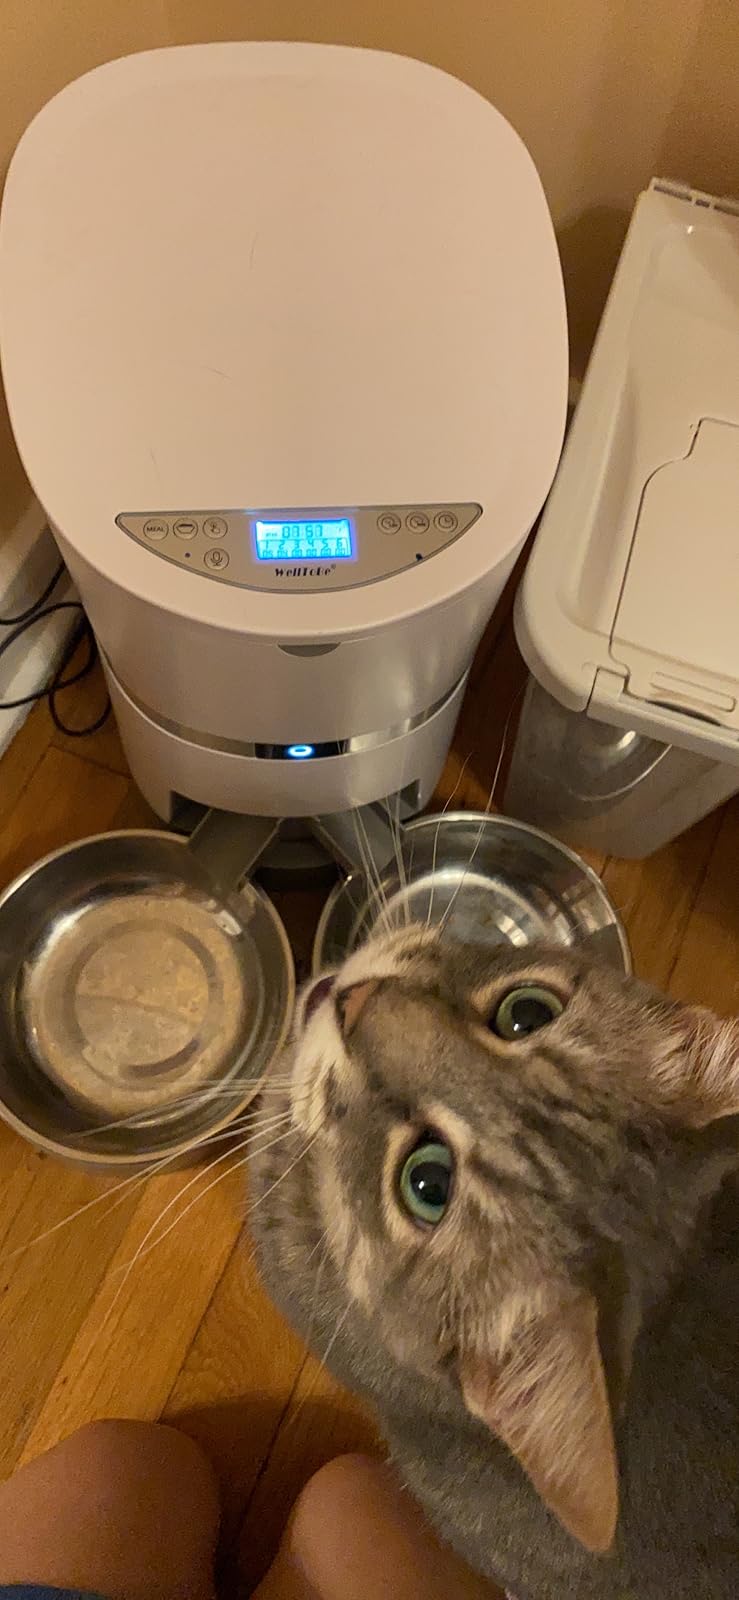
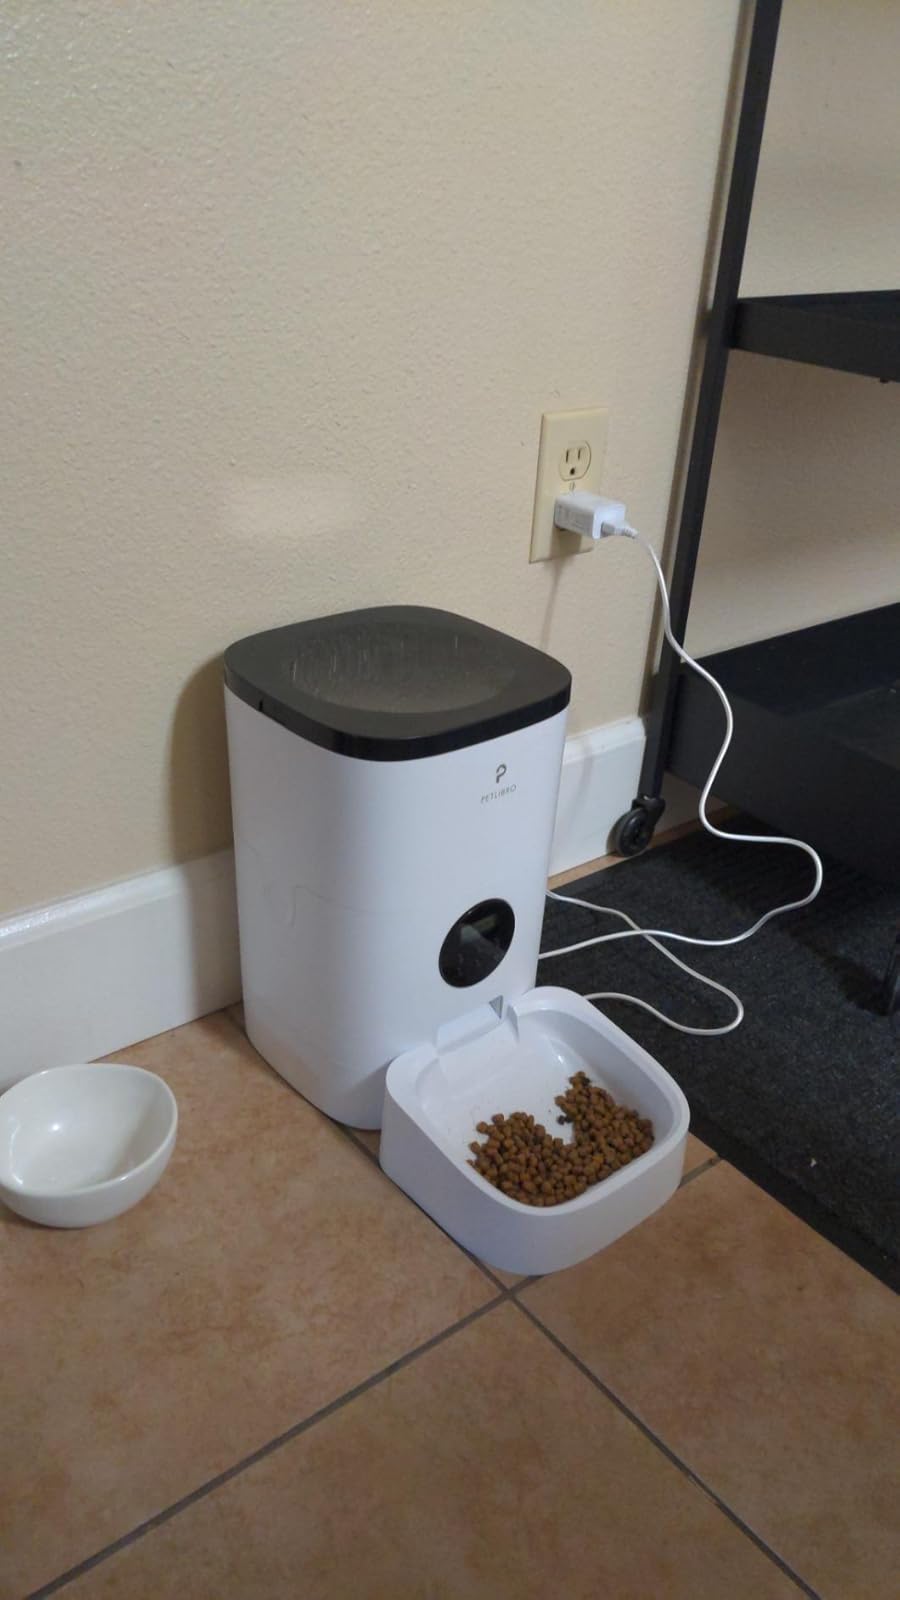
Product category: items_feeder
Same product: no